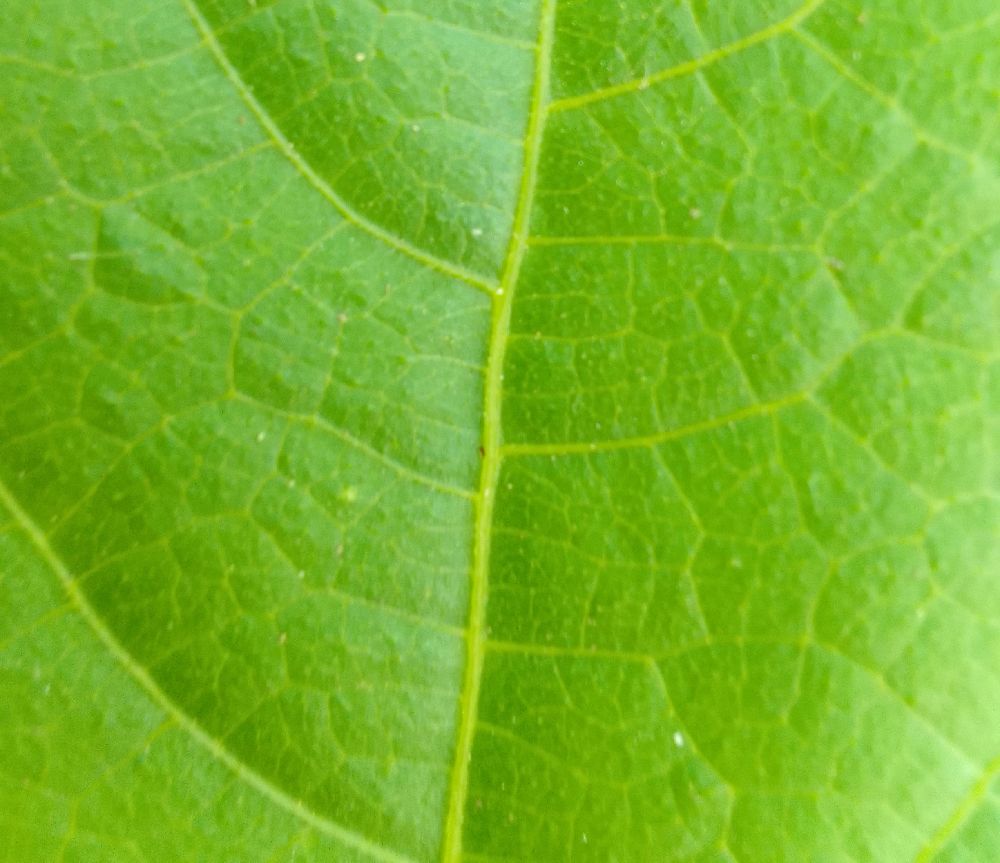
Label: healthy